2001 European Winter Throwing Challenge

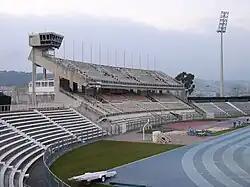
The track and stands at the host venue, Stade Charles-Ehrmann, in Nice

The 2001 European Winter Throwing Challenge was held on 17 and 18 March at Stade Charles-Ehrmann in Nice, France. It was the first edition of the athletics competition for throwing events organised by the European Athletics Association. A total of 151 athletes from 22 countries entered the competition.